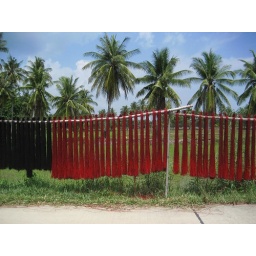
proving the reeds were not hanging against a popular piece of thai wall paper